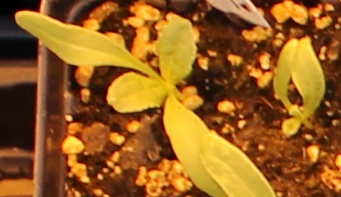
Label: Sugar beet